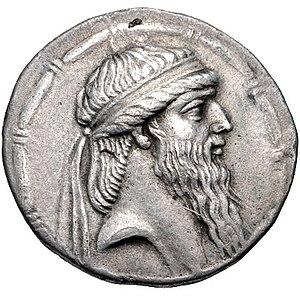
Artaban Iᵉʳ, incorrectement appelé Artaban II dans l'historiographie ancienne, est roi des Parthes de 128 à 124 av. J.-C..